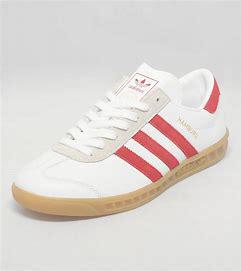
Brand: Adidas
Model: Hamburg